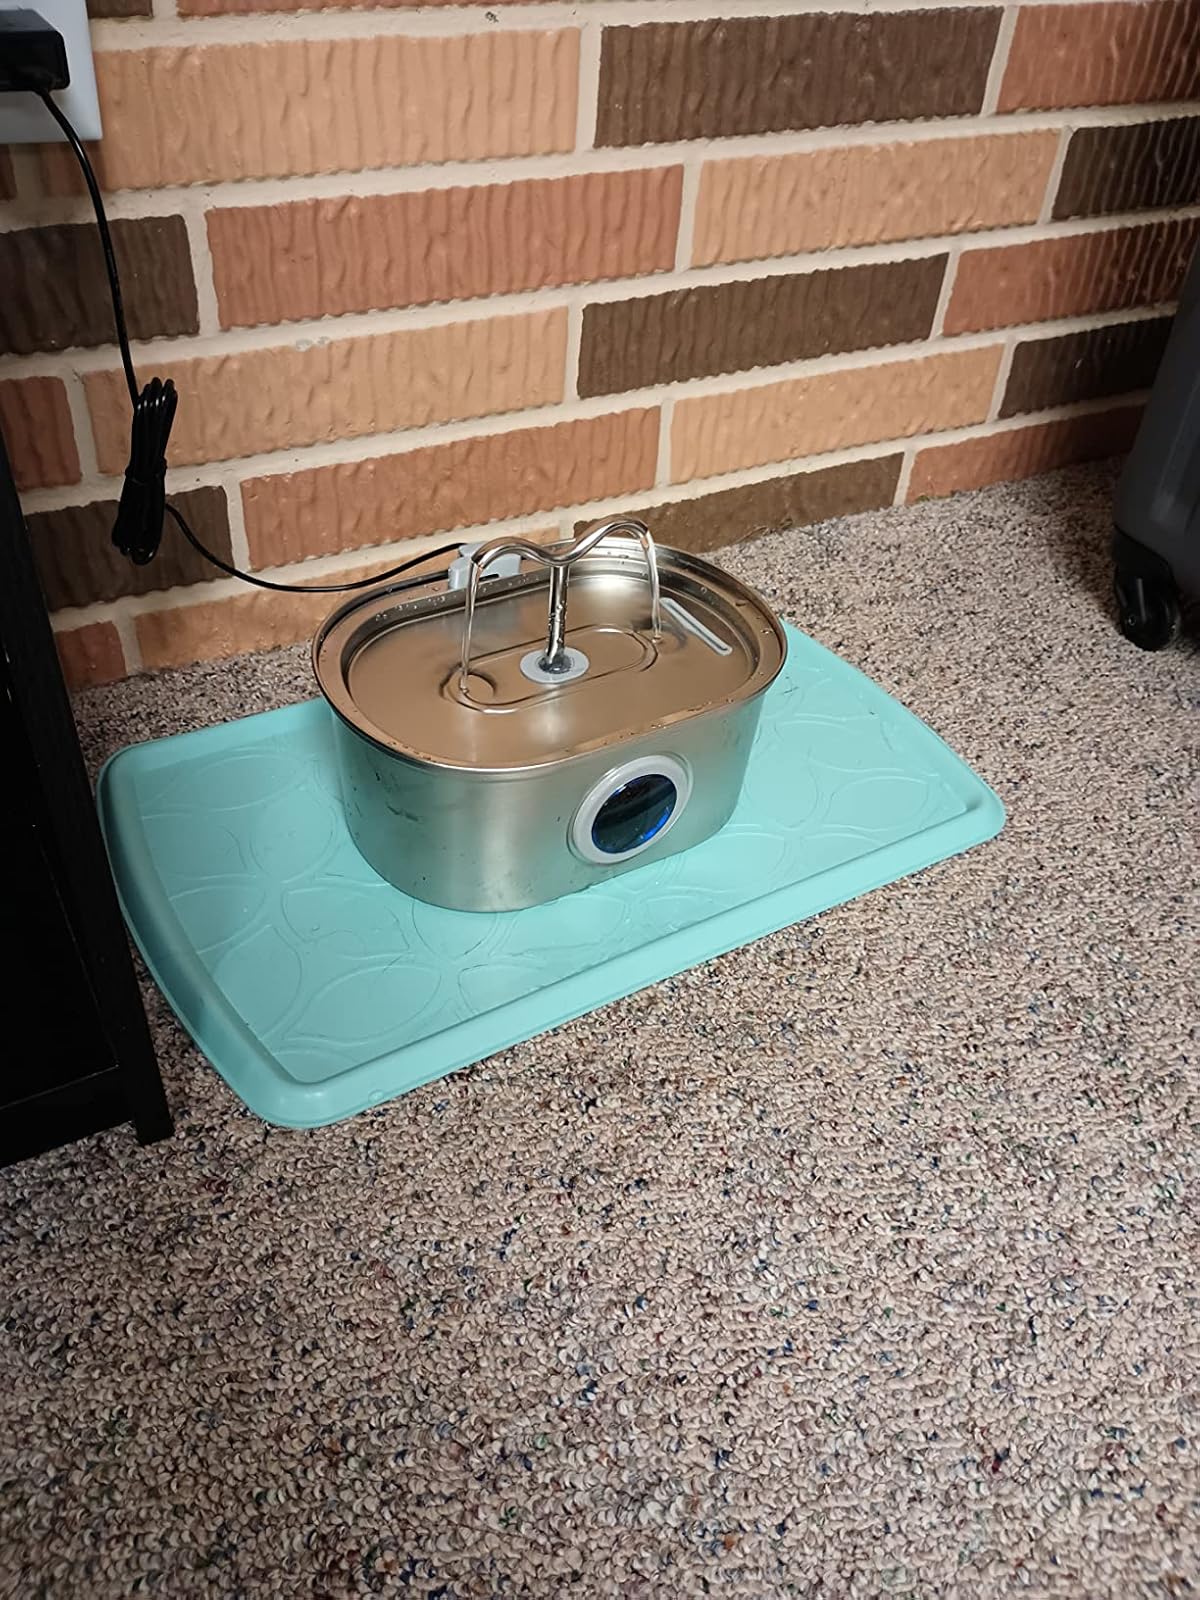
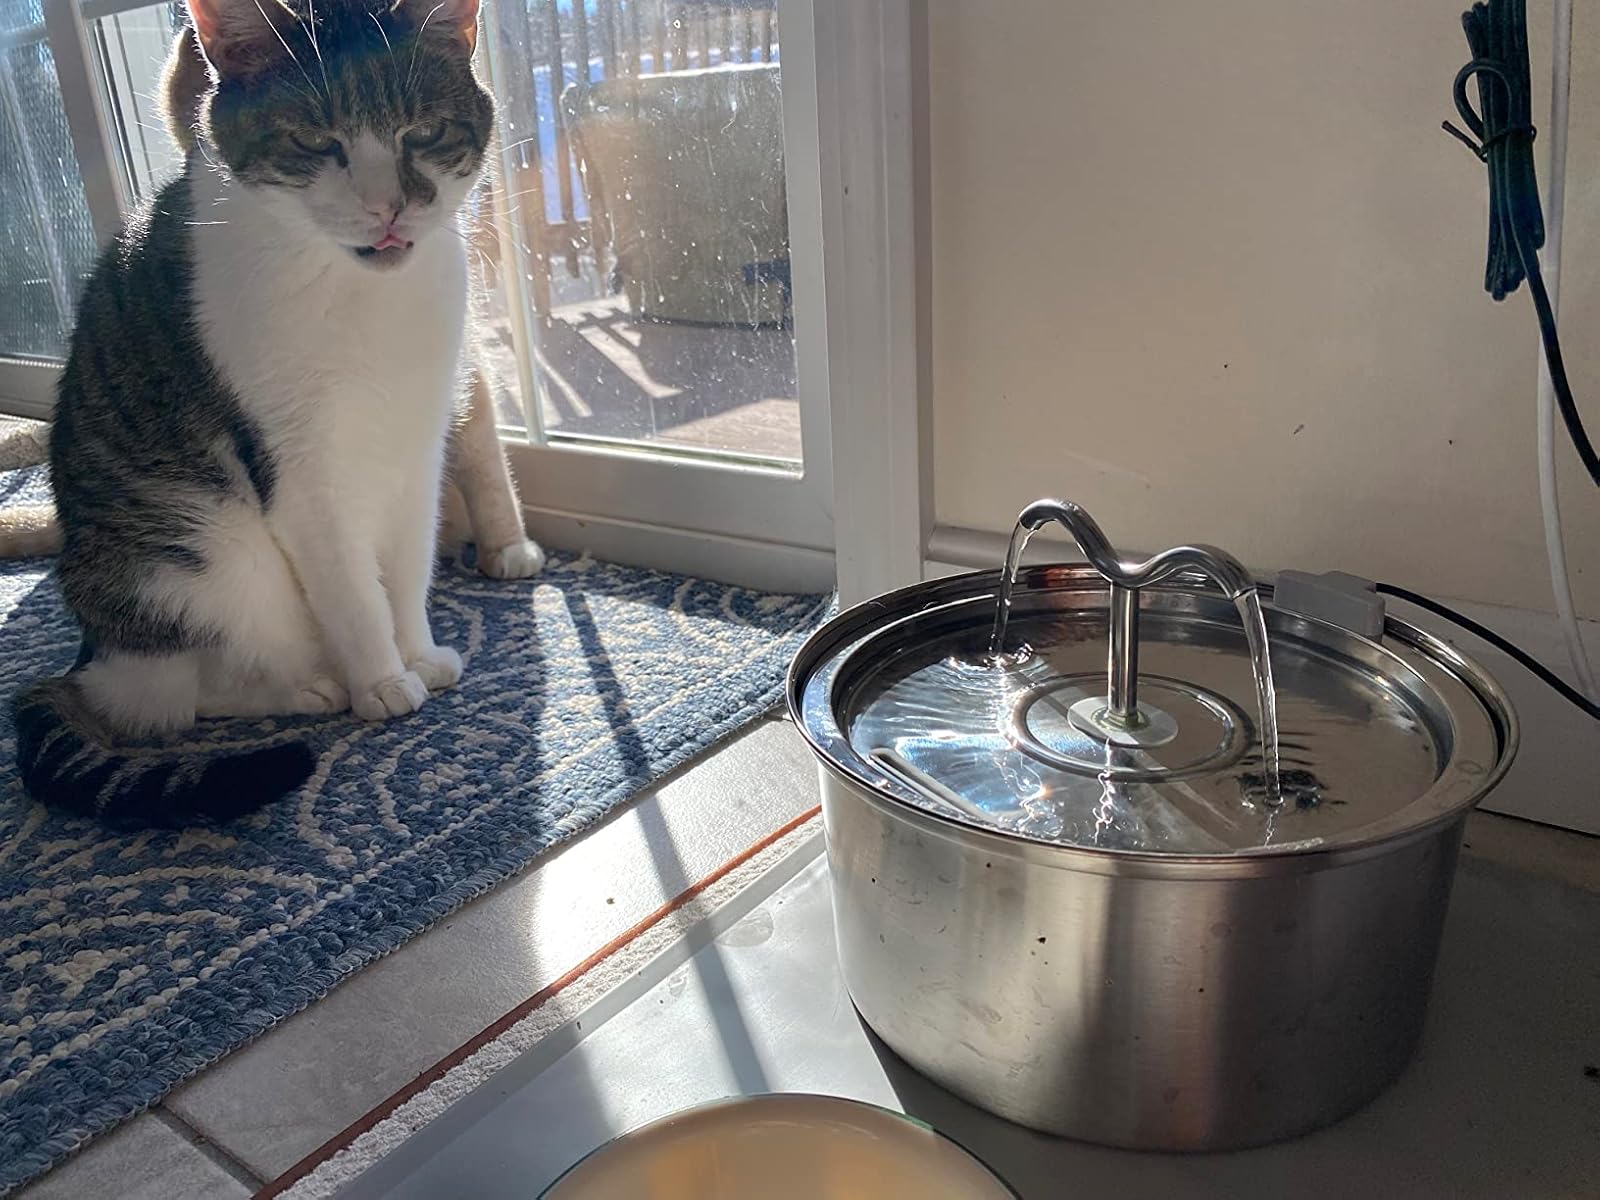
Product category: items_bowl
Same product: no